Dayton Women's Club

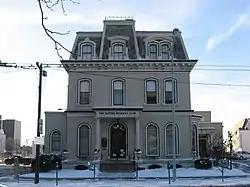

The Dayton Women's Club refers to a women's club founded in 1916 and a landmark building on 225 North Ludlow Street in Dayton, Ohio, United States.